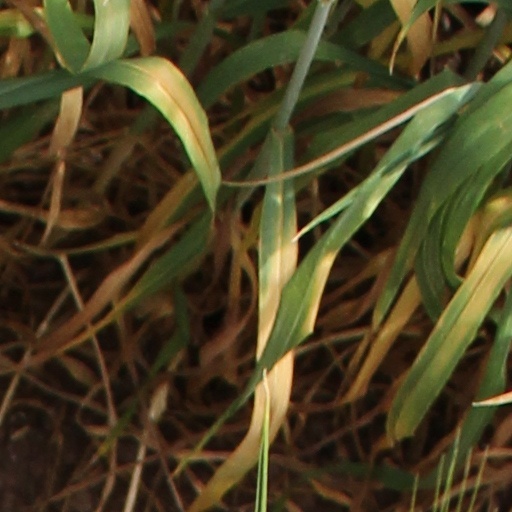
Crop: wheat